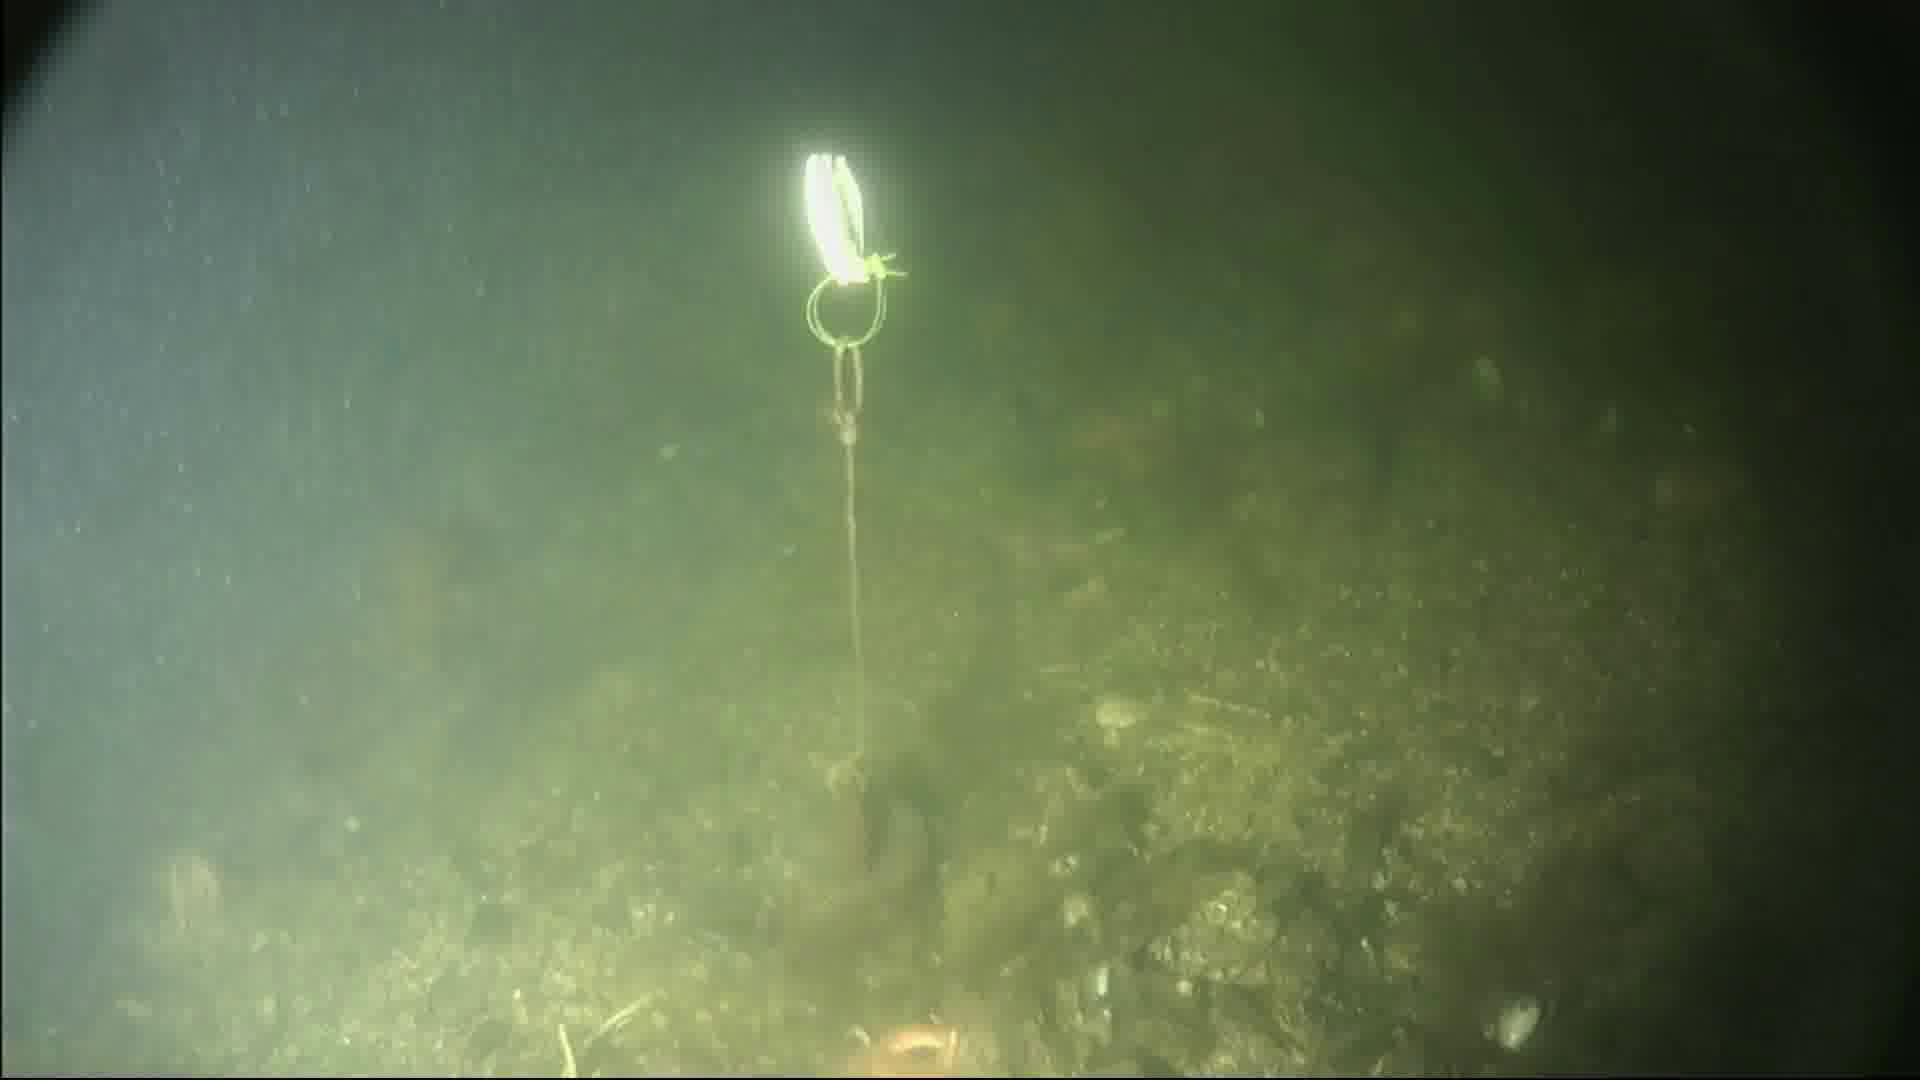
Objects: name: starfish